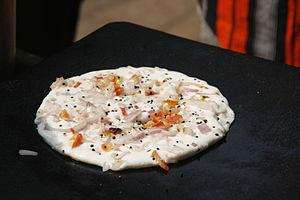
Uttapam est un plat ressemblant aux dosa, préparé en faisant cuire des ingrédients dans une pâte.